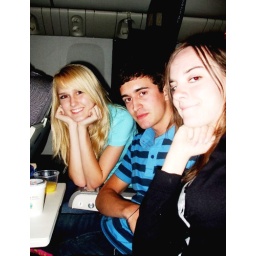
Very tired, very bored, in the airplane flying to London. Ruth was feeling sick.